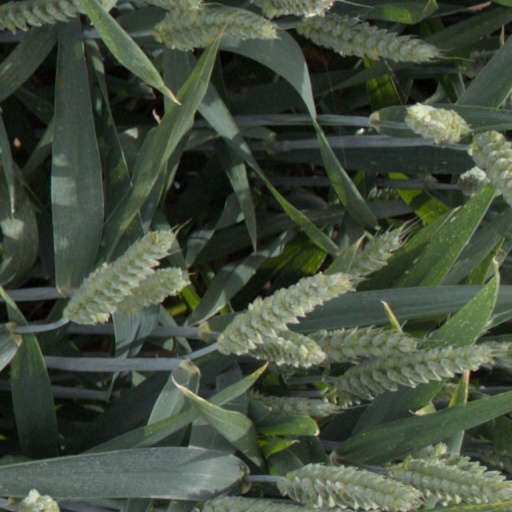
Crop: wheat